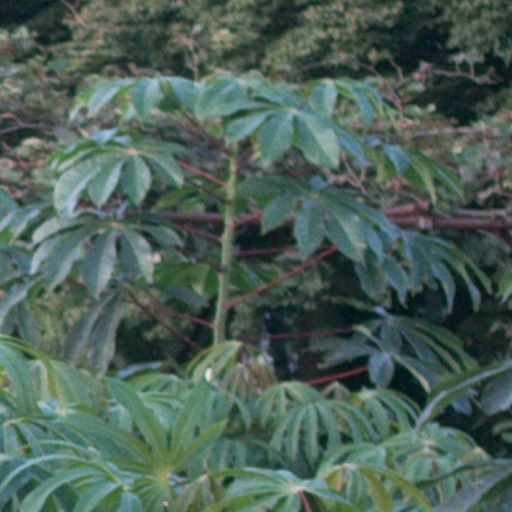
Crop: cassava